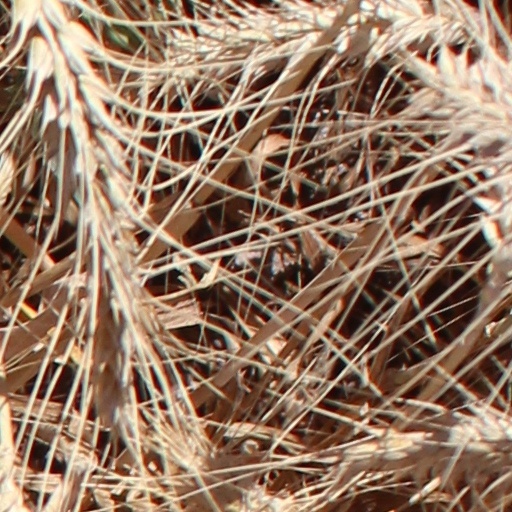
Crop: wheat